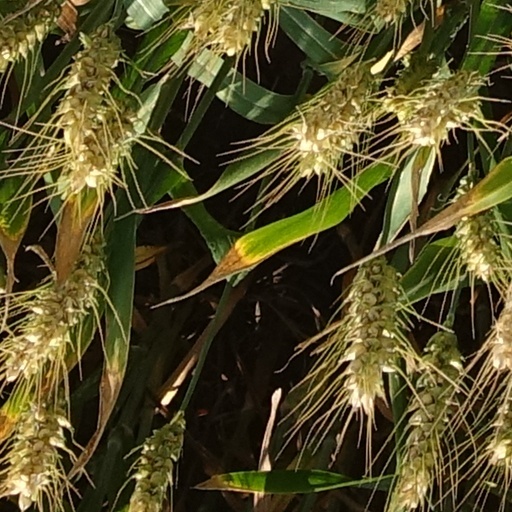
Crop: wheat